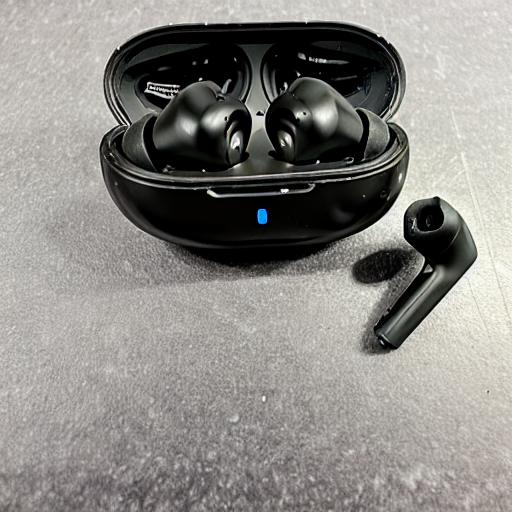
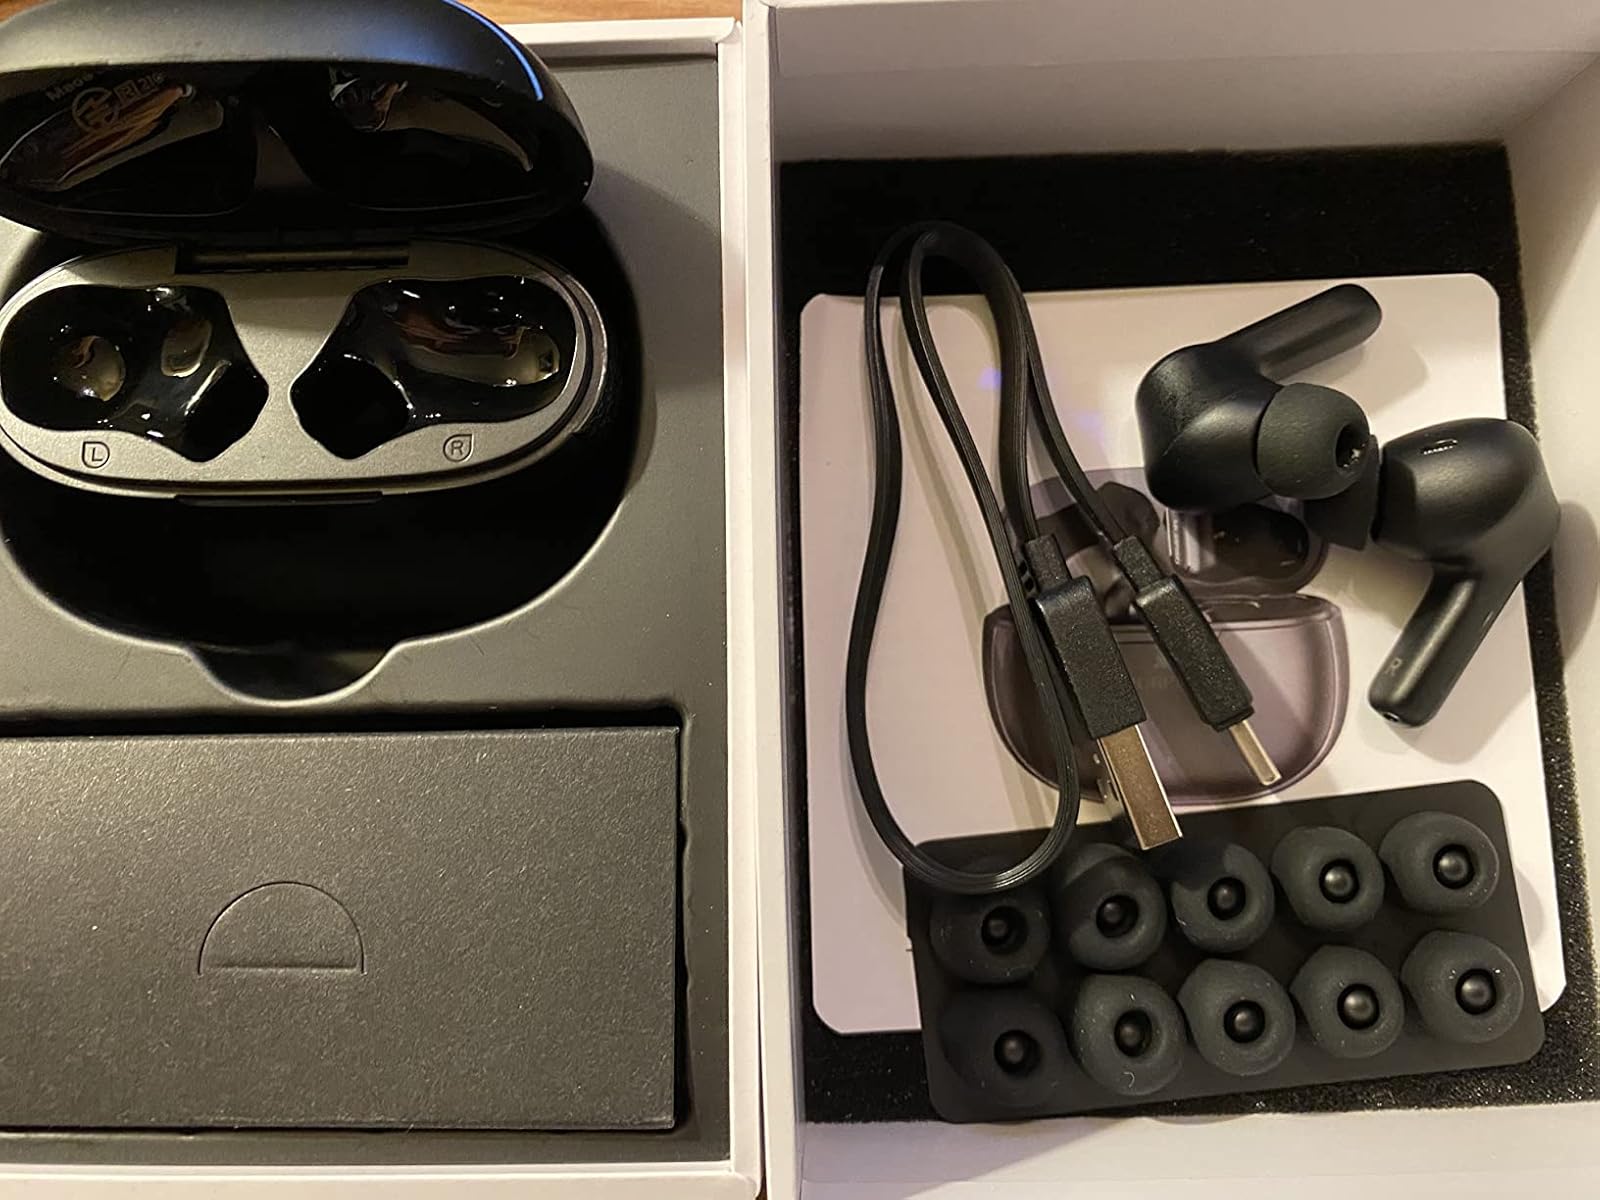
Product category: earbuds
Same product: no